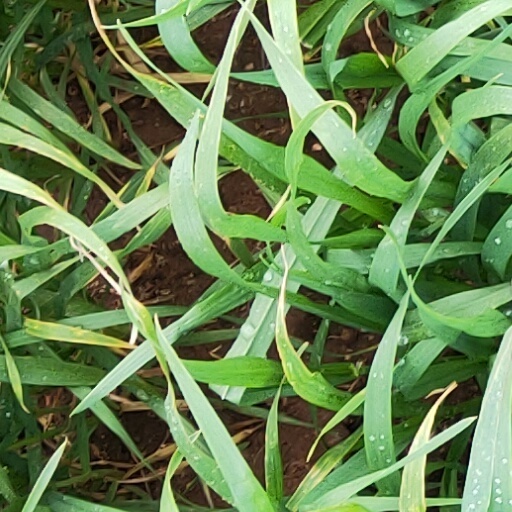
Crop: wheat